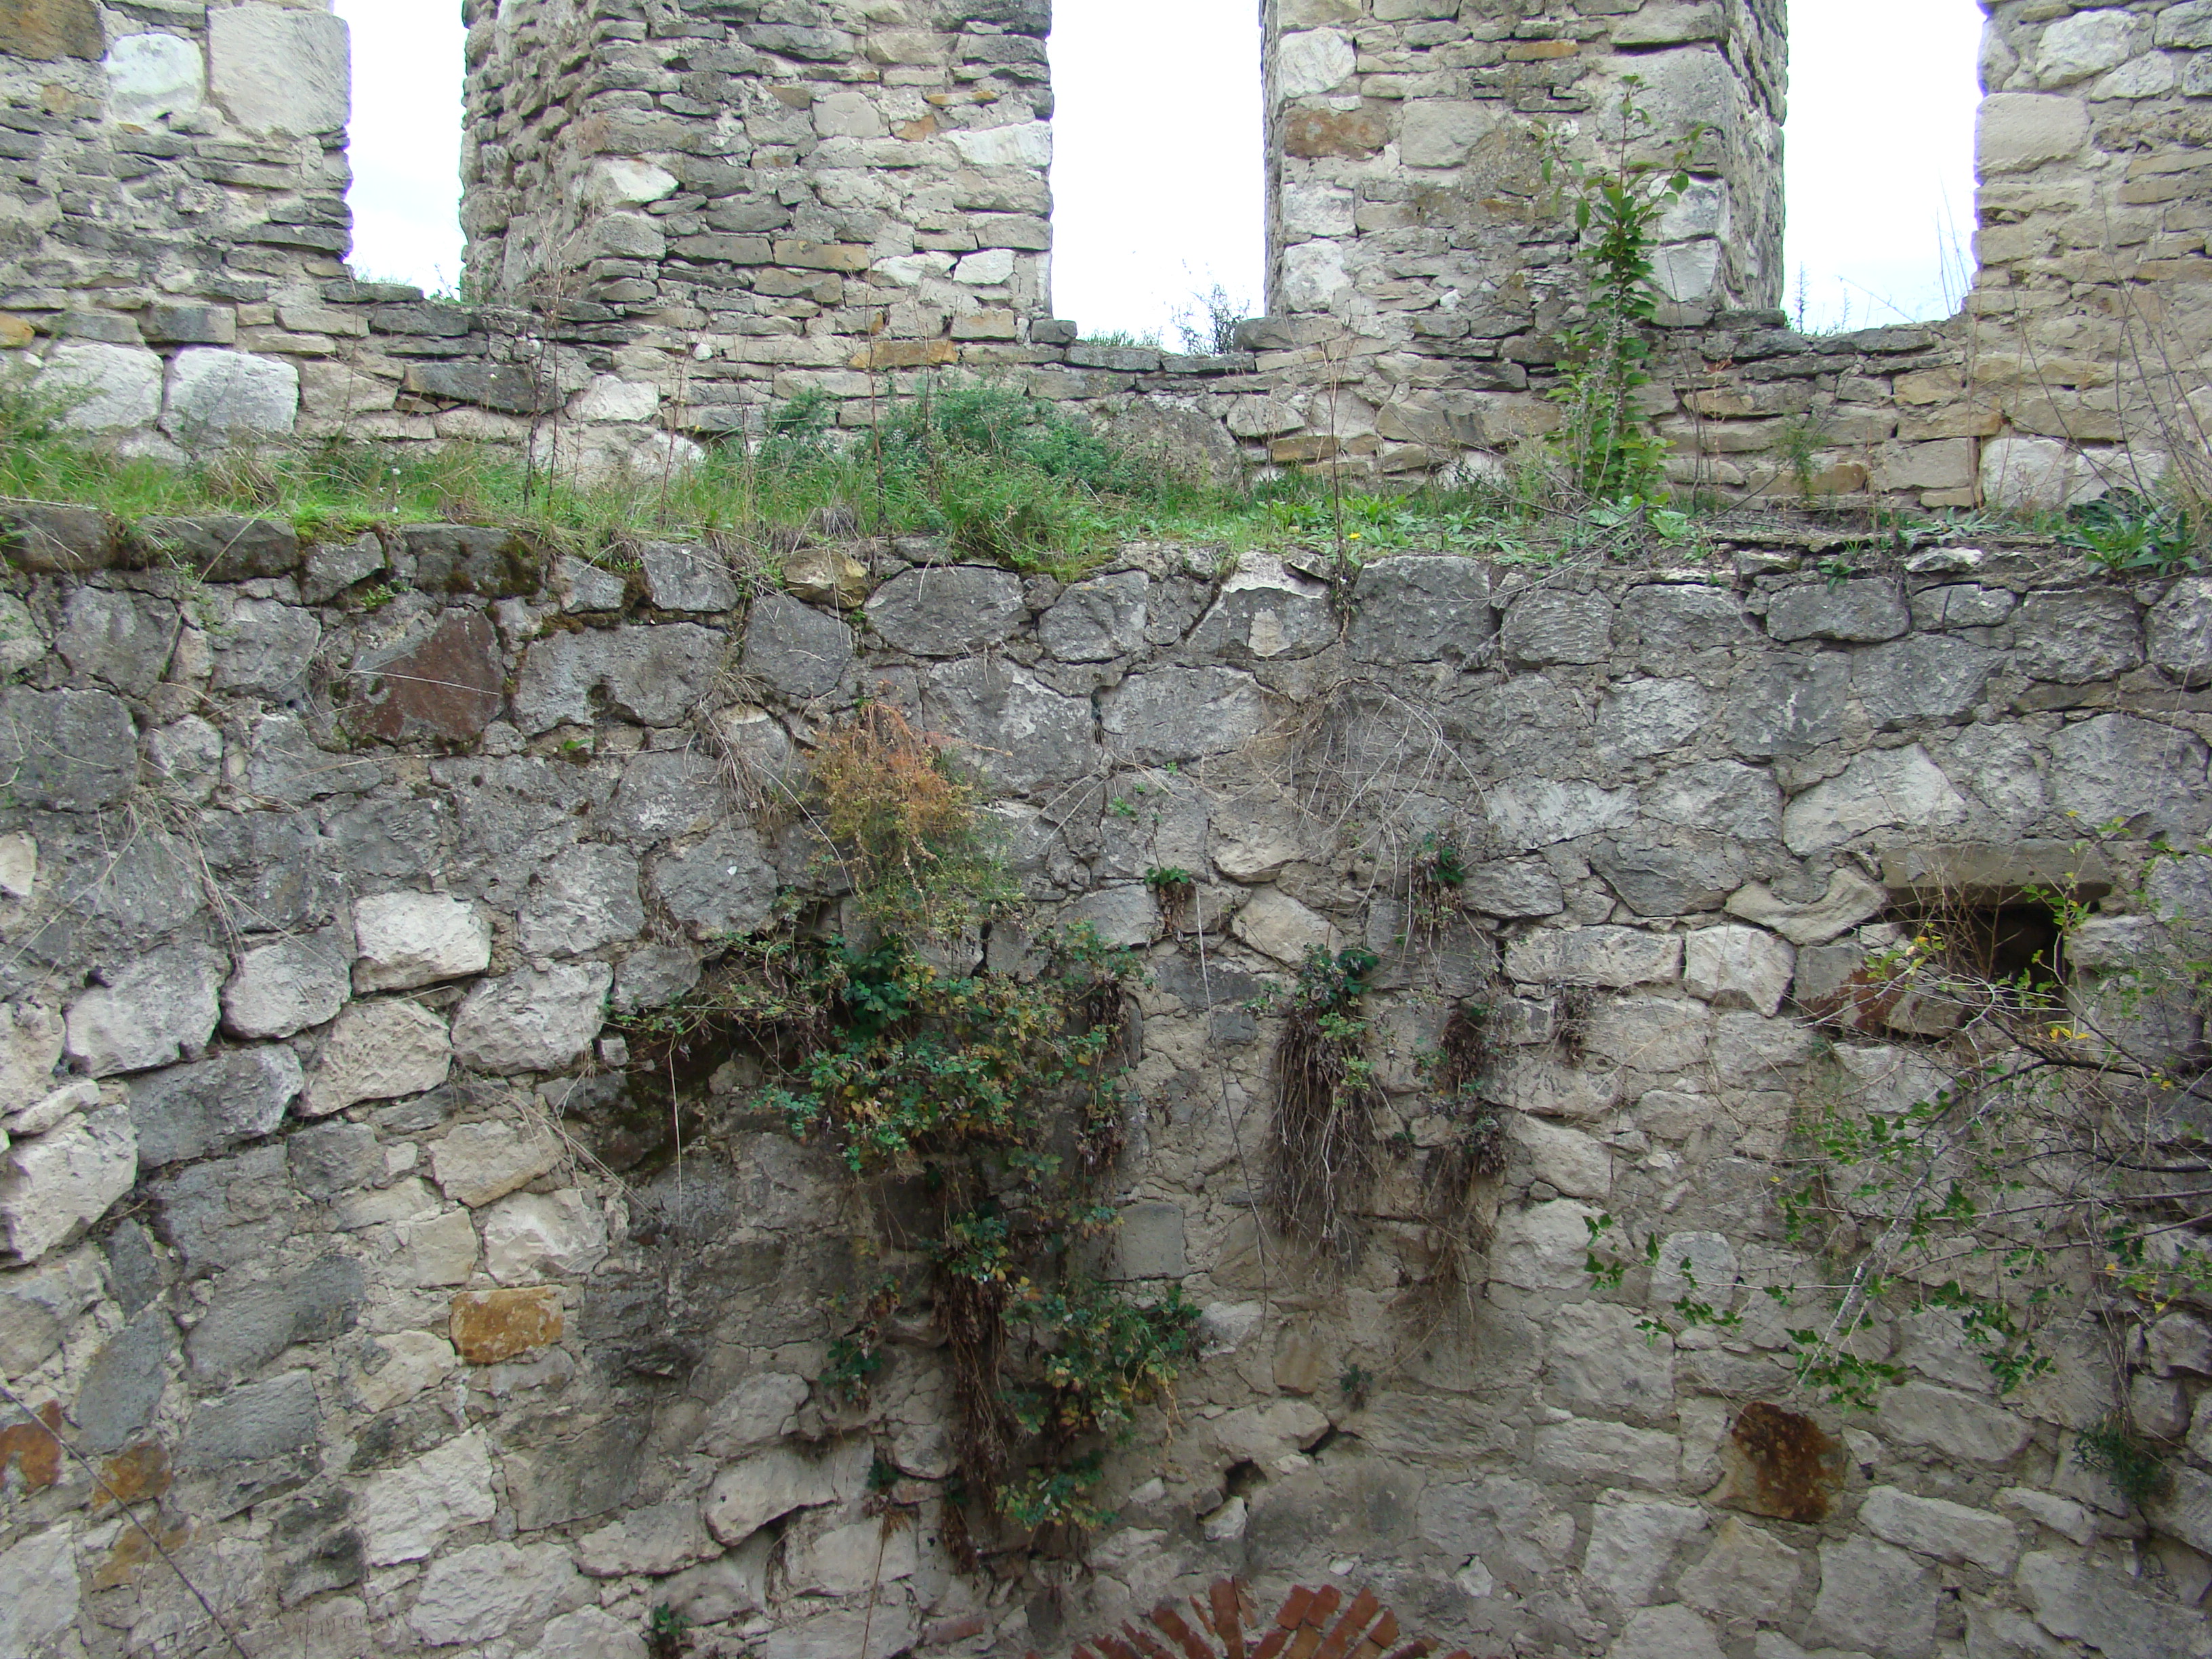
rock, town, building, wall, travel, stone wall, brick, terrain, ruins, sony, dsch9, moldova, soroca, ancient history